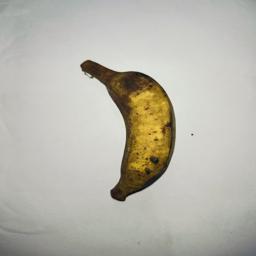
Banana variety: Bangla Kola